Vision in fish

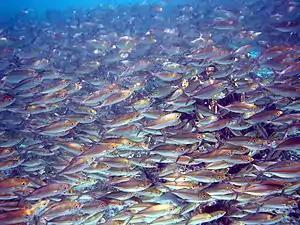
By schooling together, small fish provide many eyes as a precaution against ambush, and can visually confuse predators if they do attack.

Small fish often school together for safety. This can have visual advantages, both by visually confusing predator fishes, and by providing many eyes for the school regarded as a body. The "predator confusion effect" is based on the idea that it becomes difficult for predators to pick out individual prey from groups because the many moving targets create a sensory overload of the predator's visual channel. "Shoaling fish are the same size and silvery, so it is difficult for a visually oriented predator to pick an individual out of a mass of twisting, flashing fish and then have enough time to grab its prey before it disappears into the shoal." The "many eyes effect" is based on the idea that as the size of the group increases, the task of scanning the environment for predators can be spread out over many individuals, a mass collaboration presumably providing a higher level of vigilance.